Aarhus C

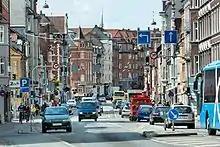
Several roads in Aarhus C are heavy with motorized traffic, but in most of the district car traffic is highly regulated.

Apart from a few major roads, car traffic in Aarhus C is heavily regulated. This includes speed limits, one-way streets, roads prioritized for cyclists and restricted areas. There are several large commercial car parking facilities and a system of electronic road-side panels display the changing parking load in an effort to make more efficient use of the parking space altogether. Finding a legal and available spot for road-side parking, is difficult.